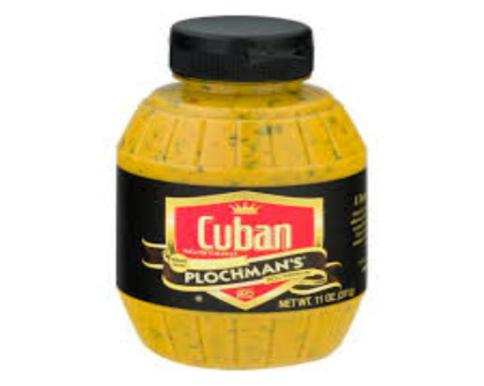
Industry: Food